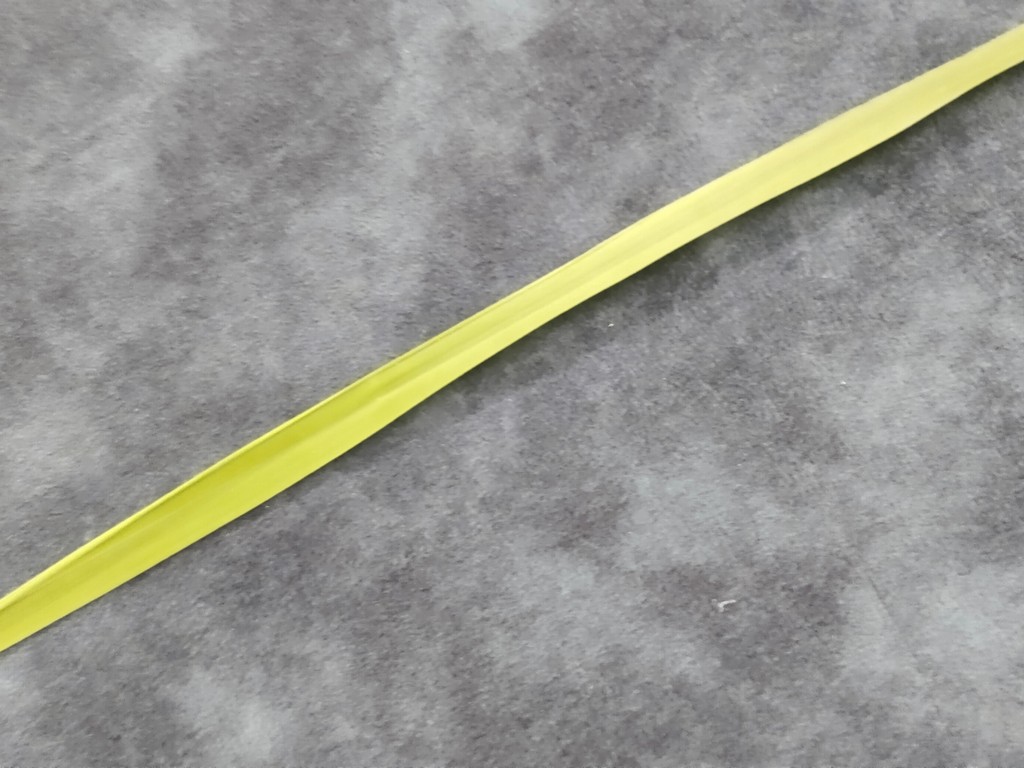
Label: Healthy